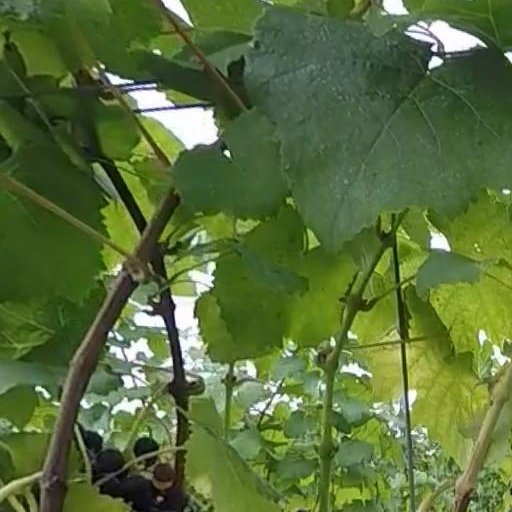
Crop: grape